Narrative

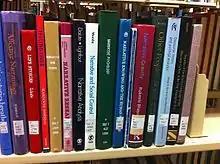
Books about narrative on a library shelf

A narrative, story, or tale is any account of a series of related events or experiences, whether non-fictional (memoir, biography, news report, documentary, travelogue, etc.) or fictional (fairy tale, fable, legend, thriller, novel, etc.). Narratives can be presented through a sequence of written or spoken words, through still or moving images, or through any combination of these.